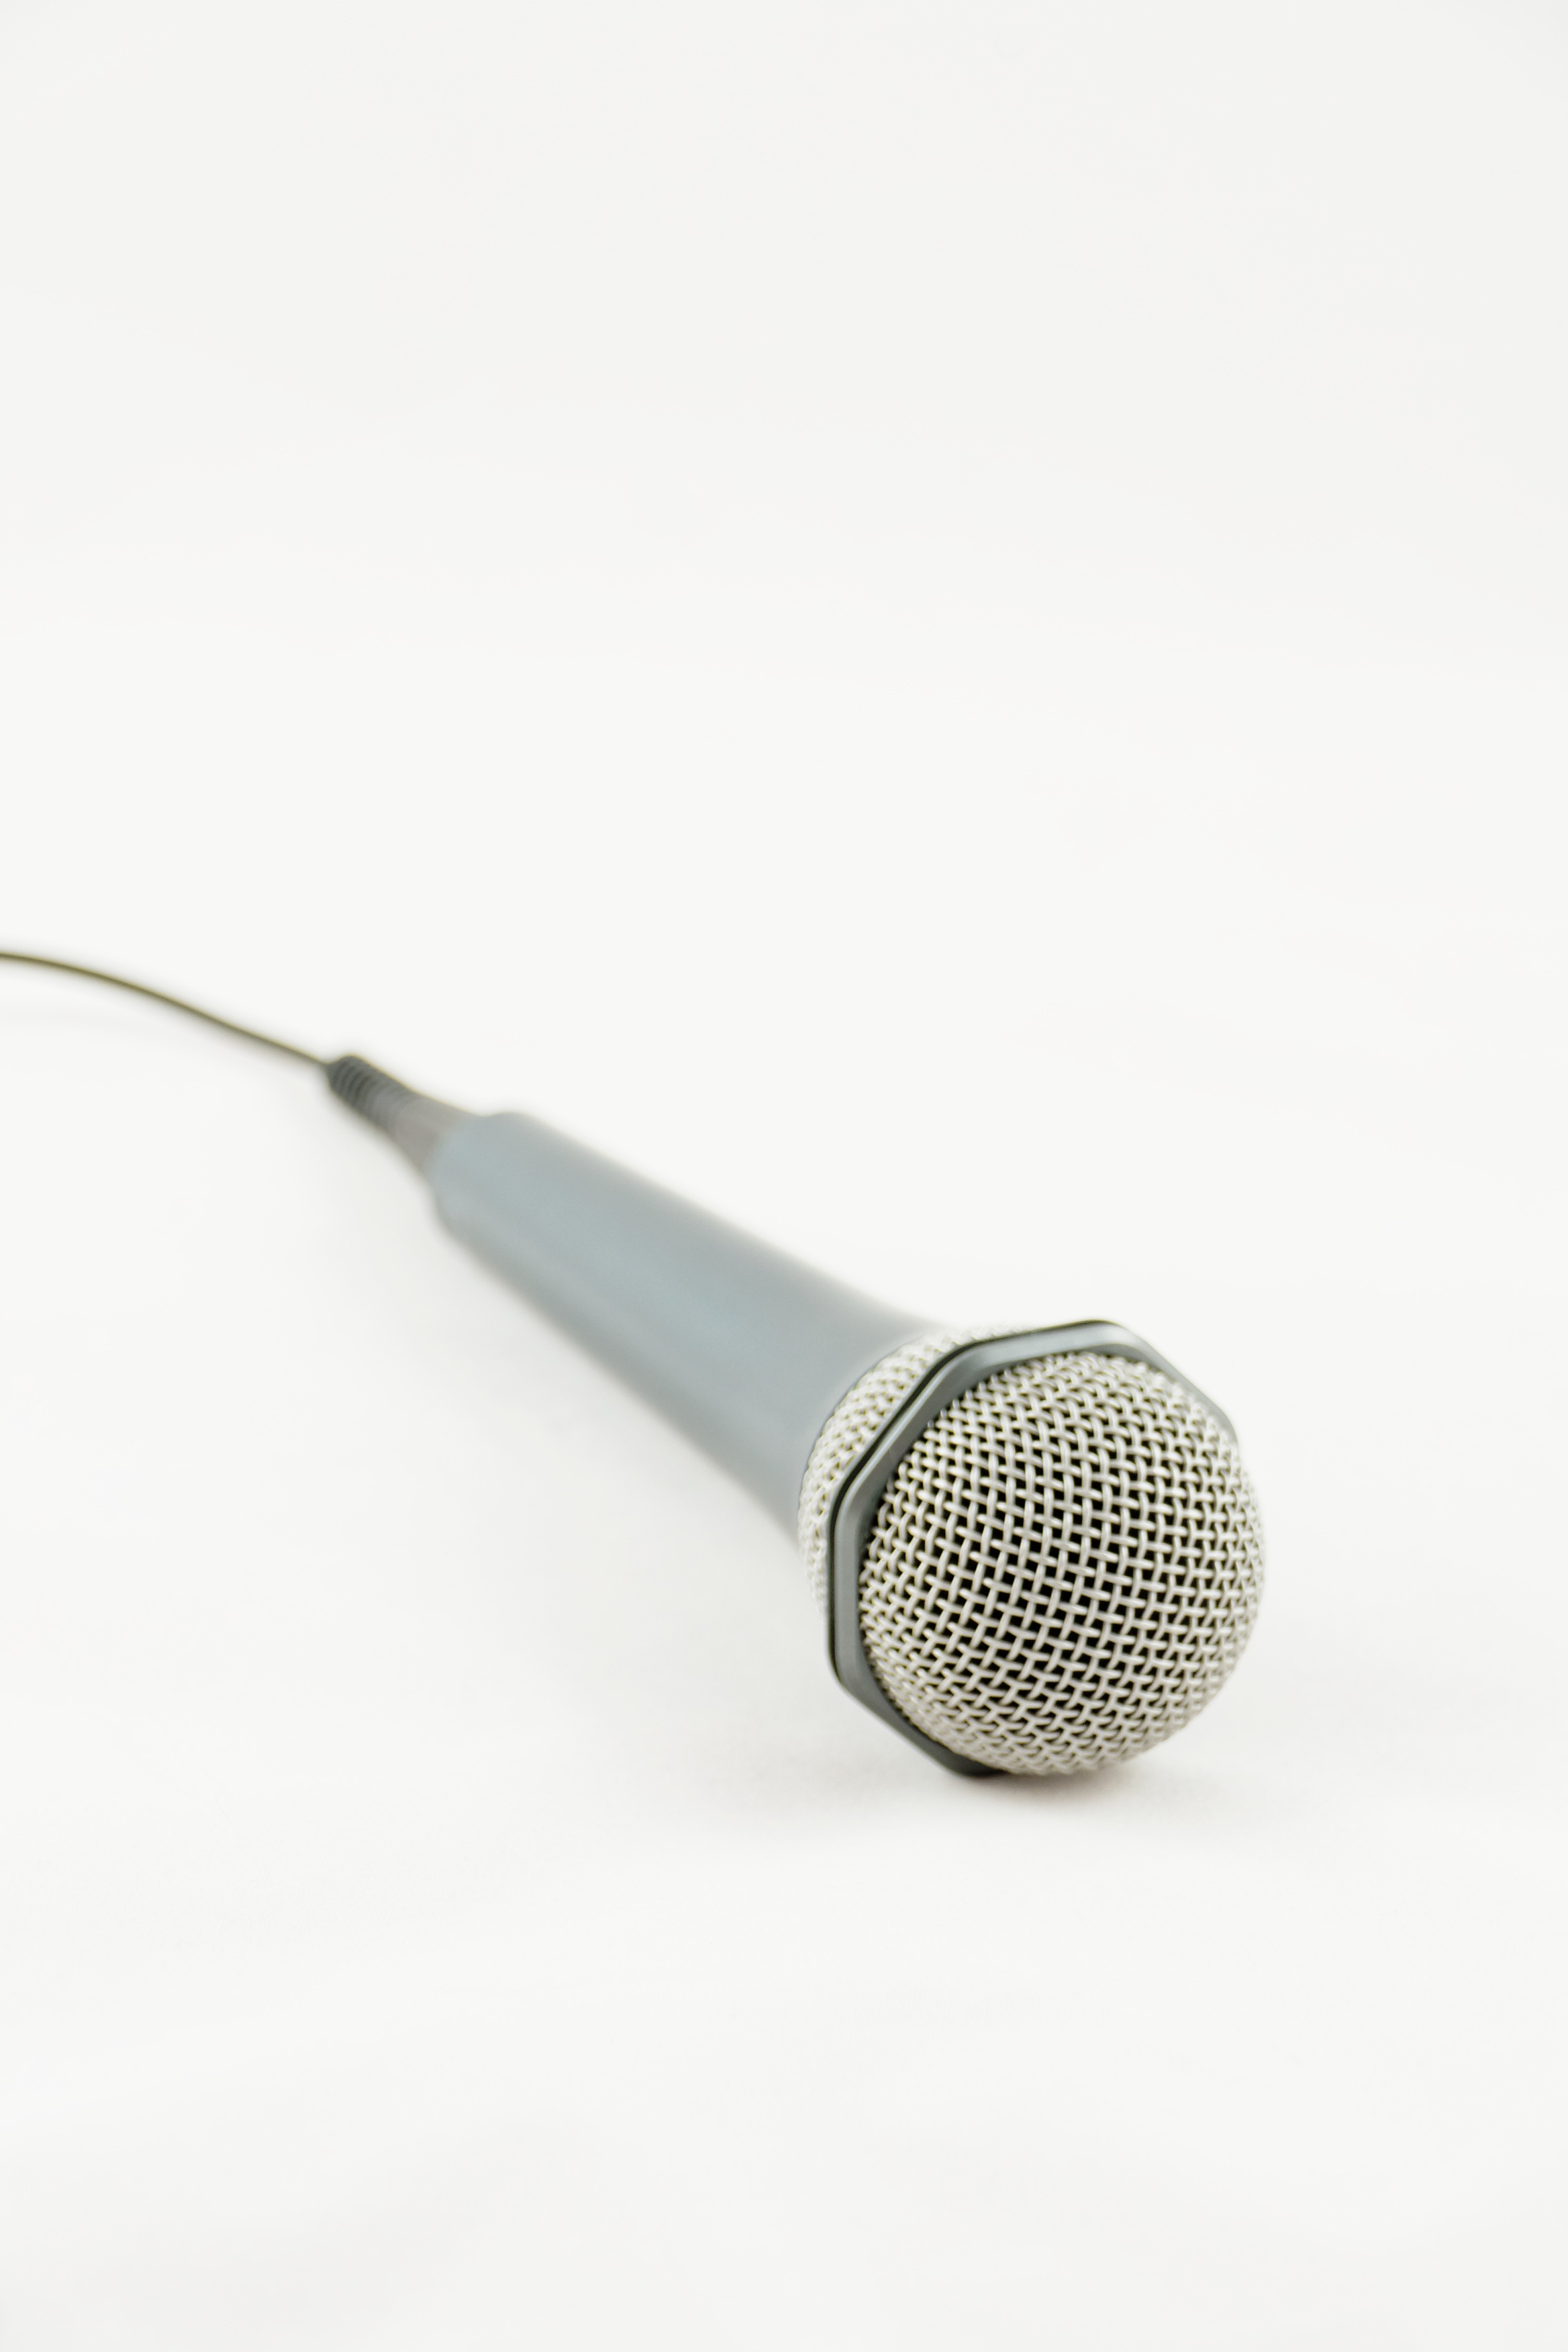
music, technology, microphone, micro, recording, audio, sound, audio equipment, electronic device